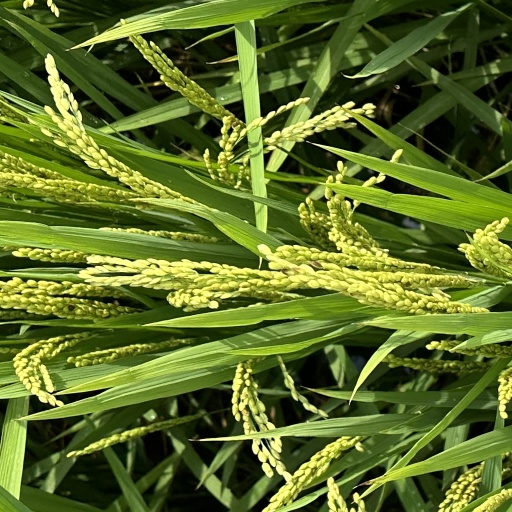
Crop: rice